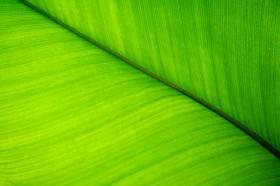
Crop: unknown
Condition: banana